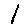
Label: 1